July Monarchy

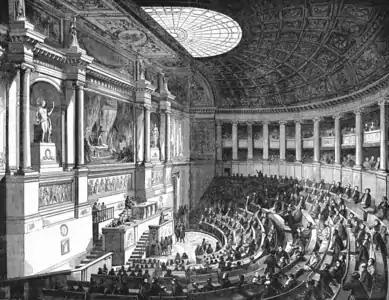
Conference hall of the chamber of deputies at the

On 7 August 1830, the 1814 Charter was revised. The preamble reviving the was suppressed, and the King of France became the "King of the French", (also known as the "Citizen King") establishing the principle of national sovereignty over the principle of the divine right. The new Charter was a compromise between the opposition to Charles X and the Republicans. Laws enforcing Catholicism and censorship were repealed and the revolutionary tricolor flag re-established.